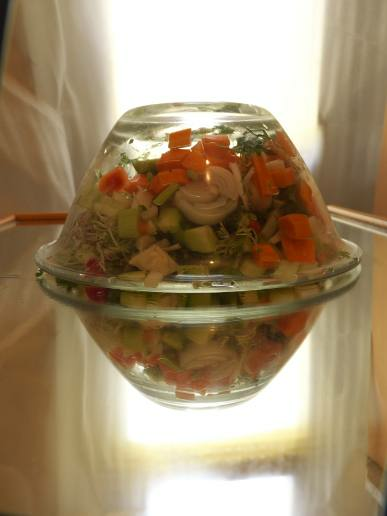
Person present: No